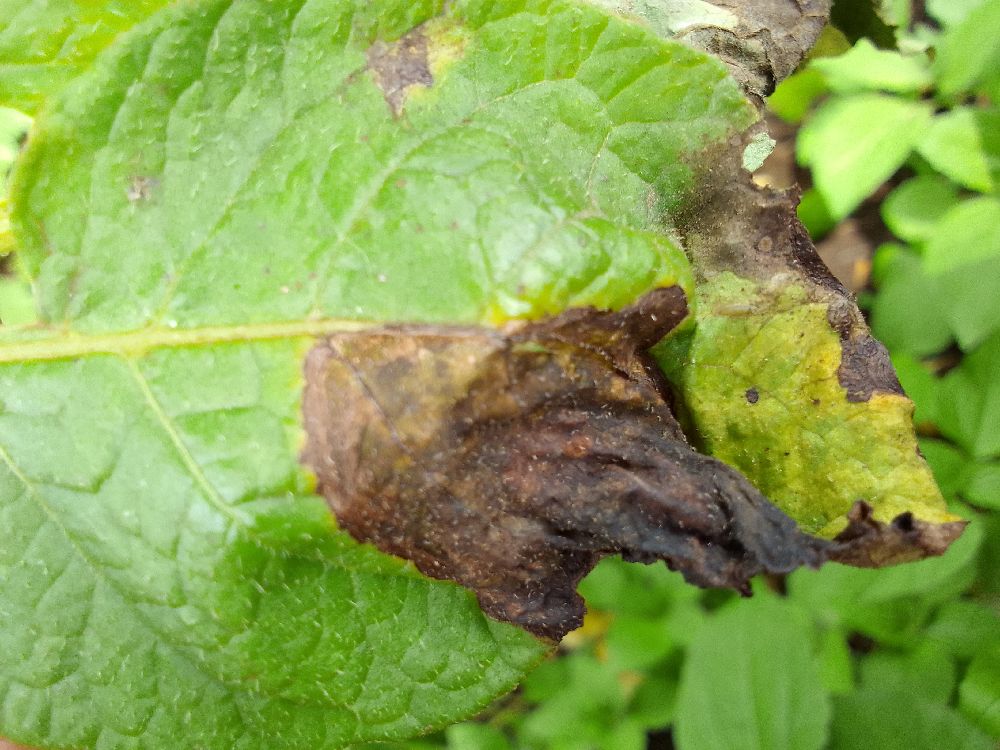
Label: Late blight